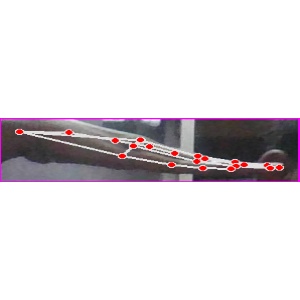
अक्षर: ज